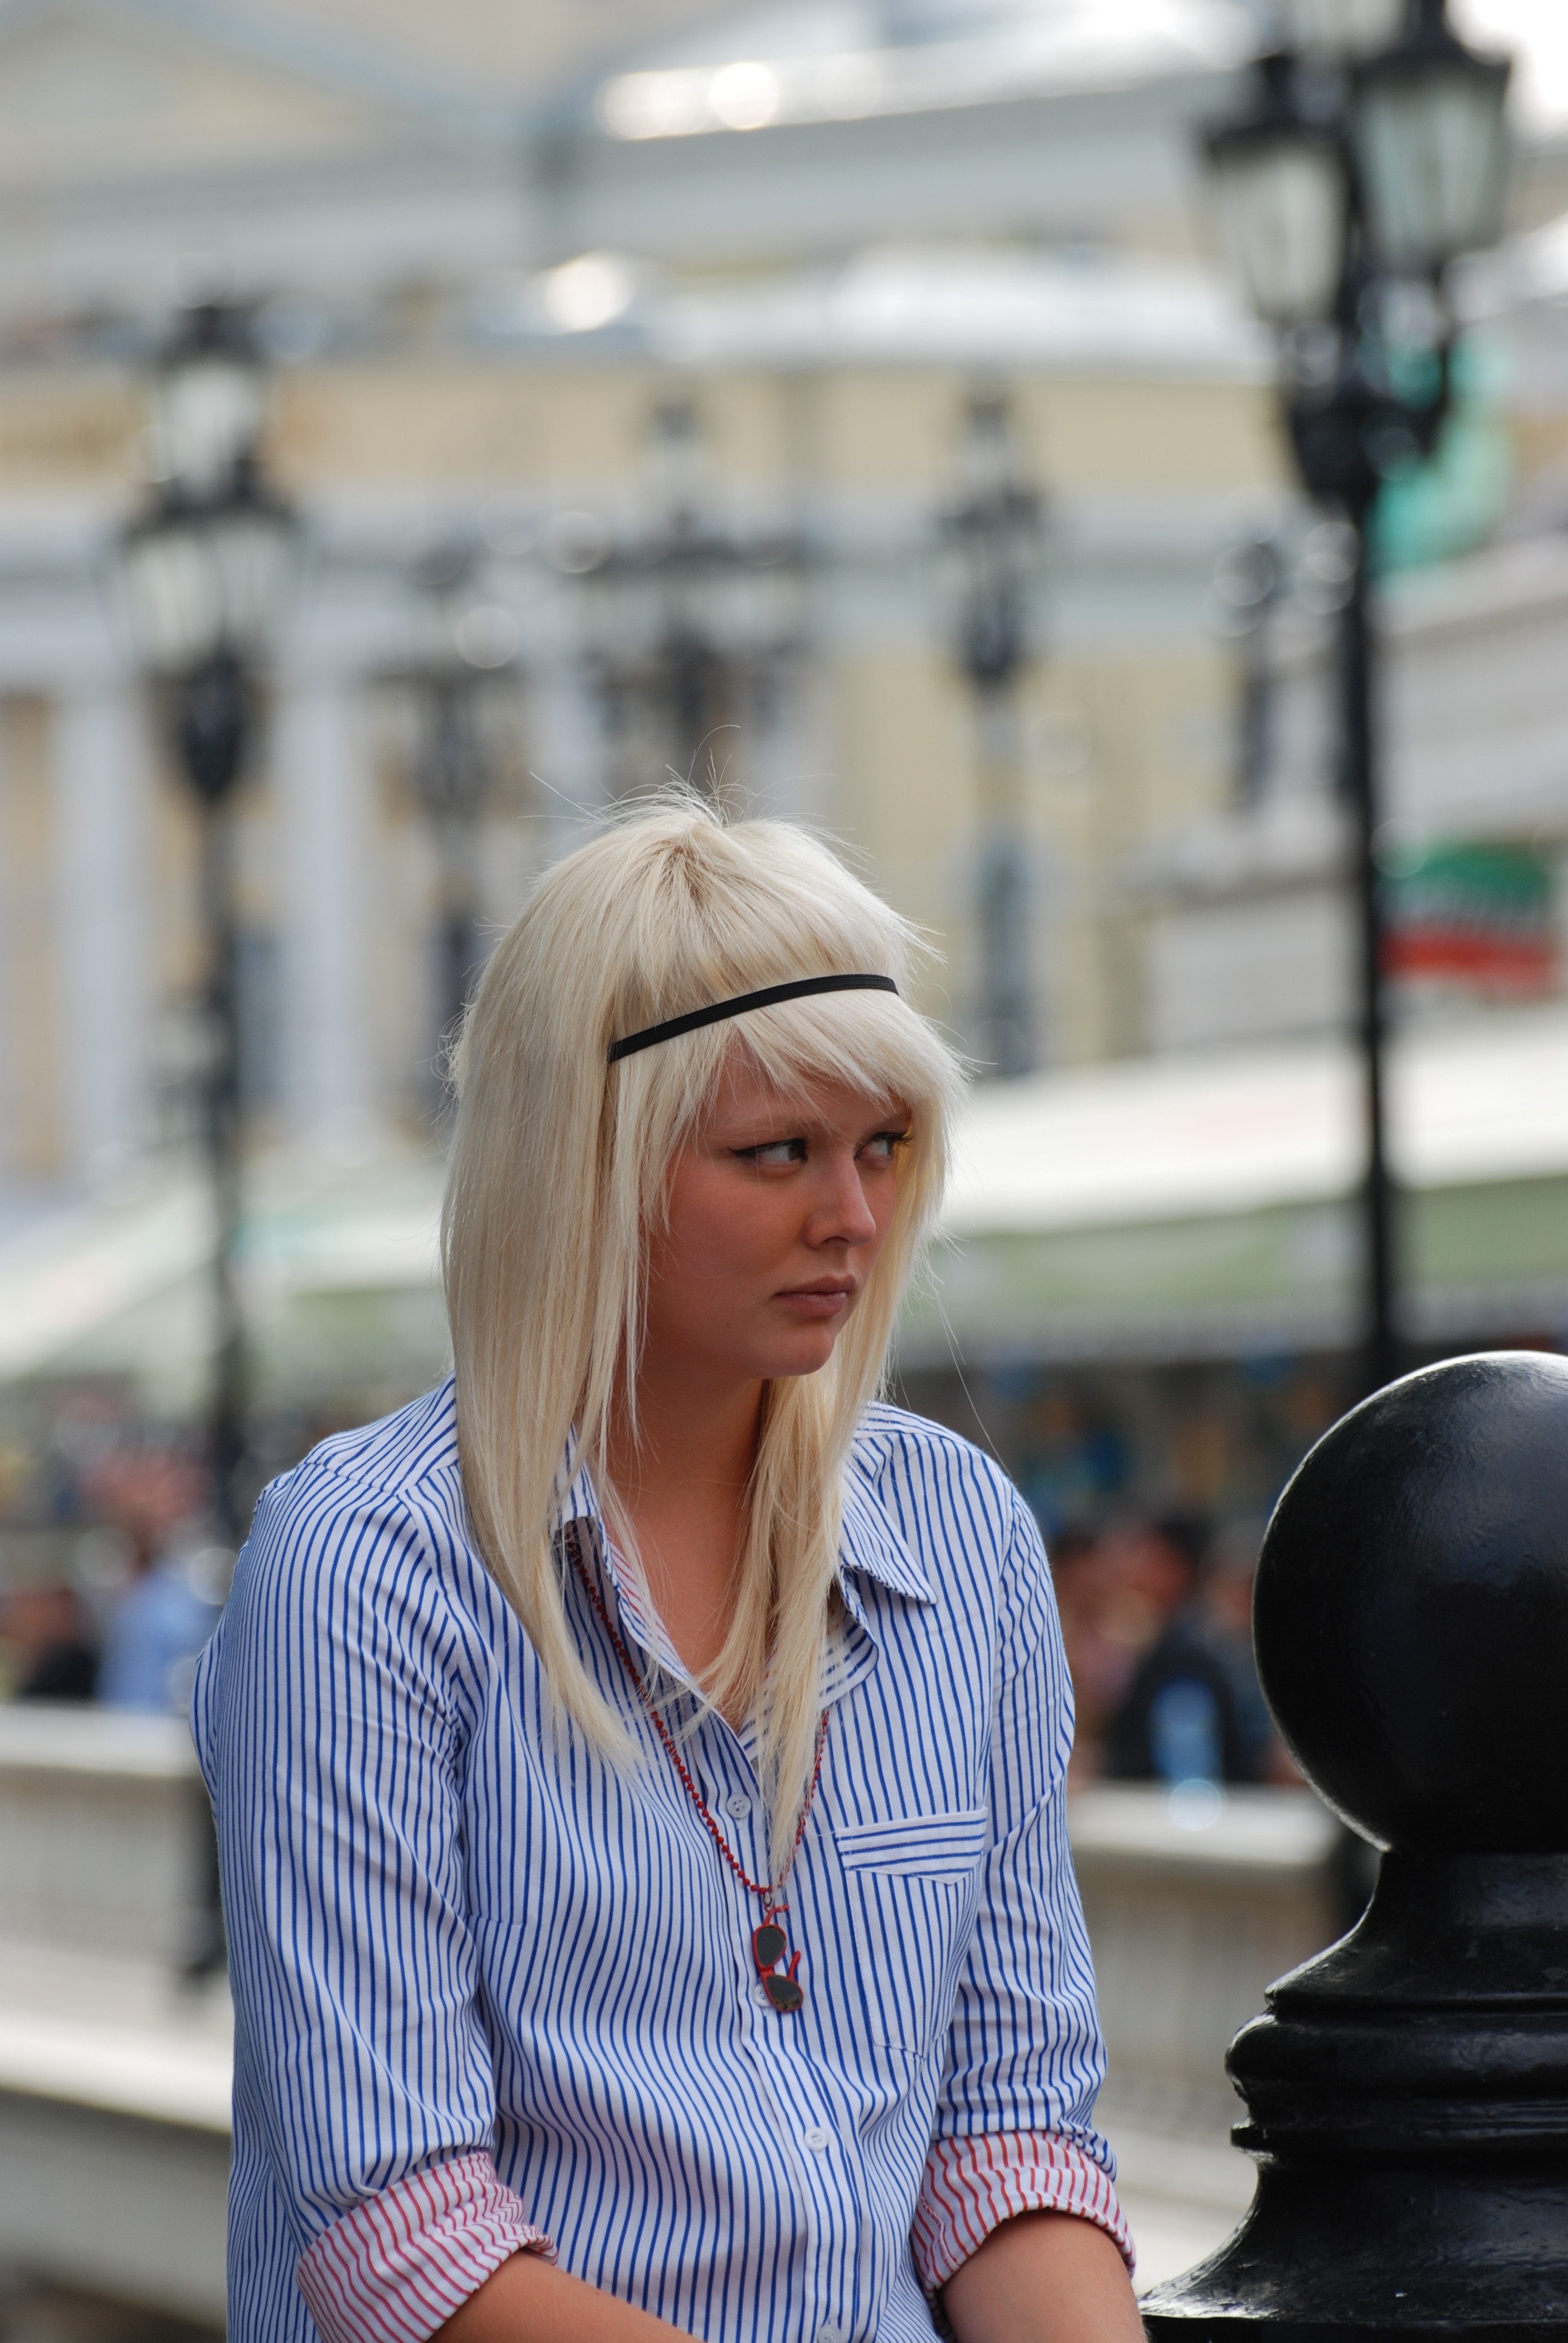
person, people, girl, woman, street, portrait, spring, sitting, blue, nikon, lady, candid, girls, cool image, women, glasses, moscow, russia, d80, moskau, nikond80, moscou, human positions